Hansel and Gretel Picture Garden Pocket Utopia

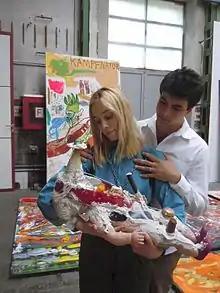
Art Dealers Jason Vartikar and Sarah Christian

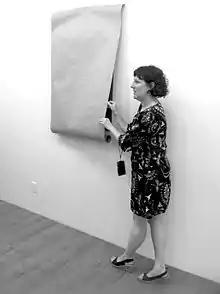
Artist dealer Austin Thomas at Pocket Utopia, unveiling a Mathew Miller painting

Hansel and Gretel Picture Garden Pocket Utopia was a contemporary art enterprise in New York City. The Hansel and Gretel Picture Garden merged with Pocket Utopia to become one gallery, Hansel and Gretel Picture Garden Pocket Utopia.